Tranent

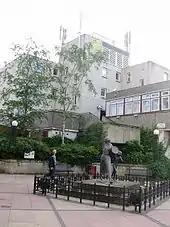
Memorial to the Massacre of Tranent in Civic Square

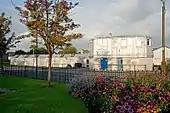
Tranent Health Centre

The name is thought to be of Brythonic origin, possibly containing the elements "Tre" and "Nant", meaning town over the stream Travernant.